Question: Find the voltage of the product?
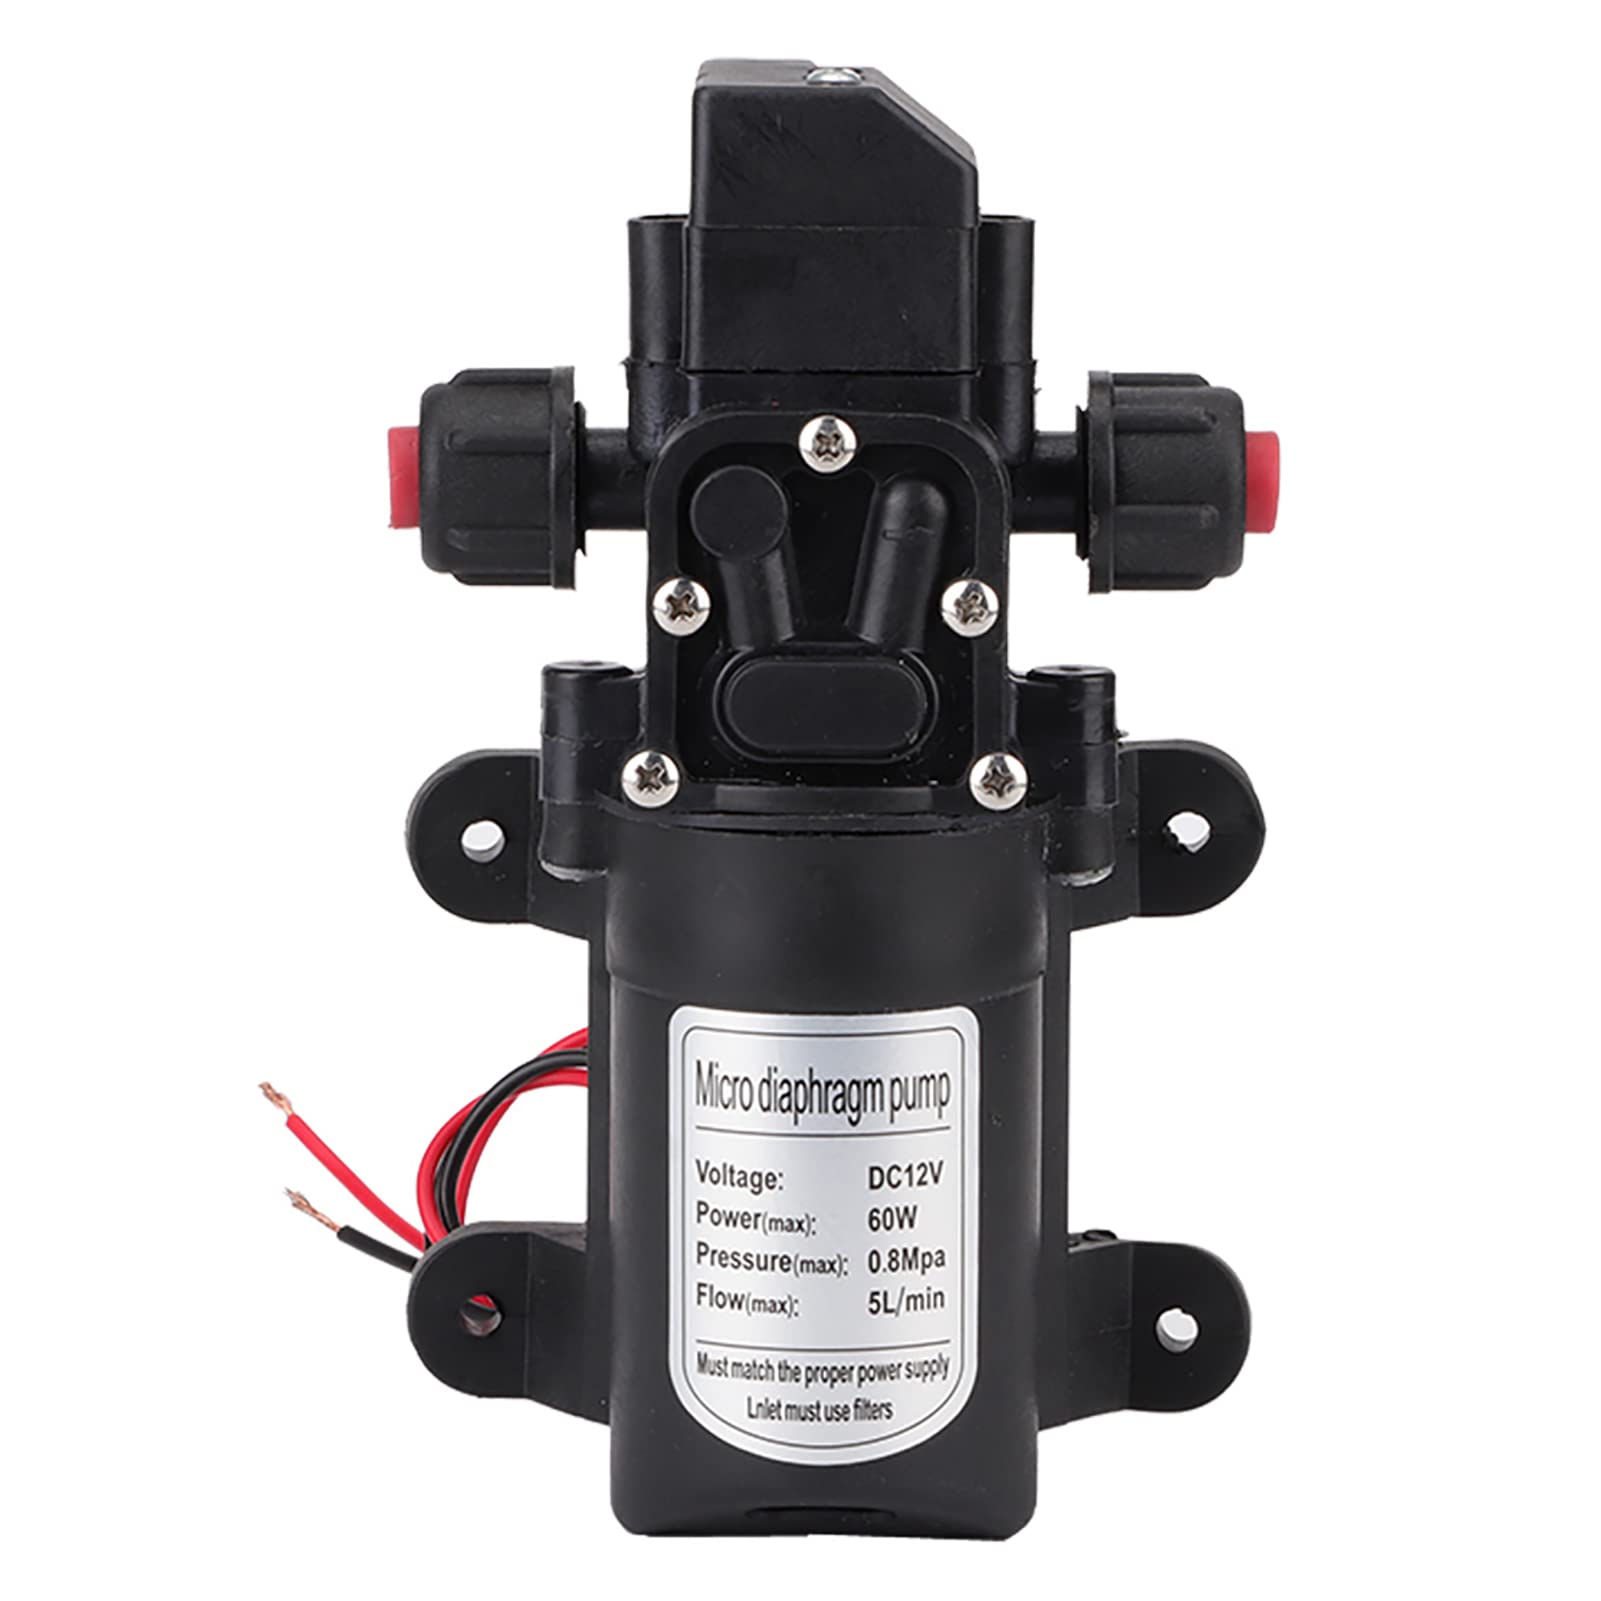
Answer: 12.0 volt